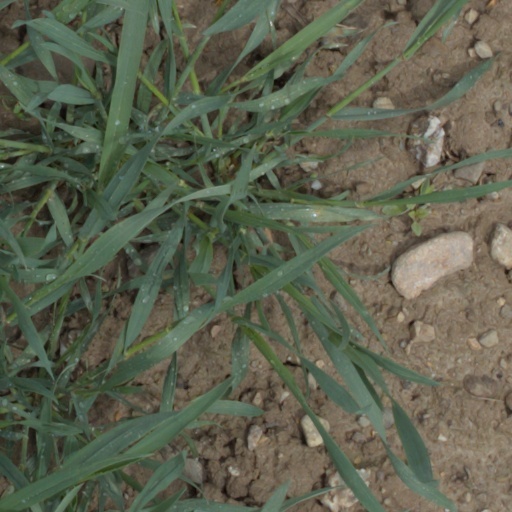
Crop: wheat